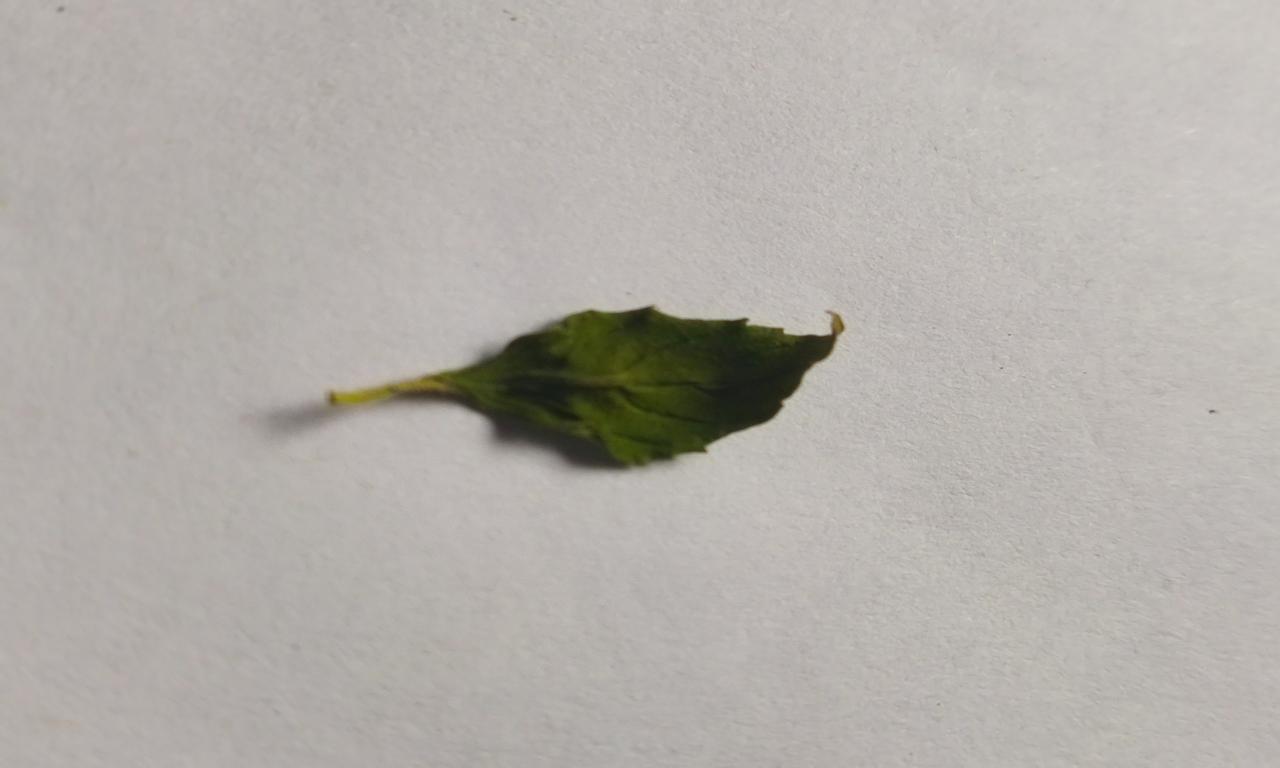
Label: Dried